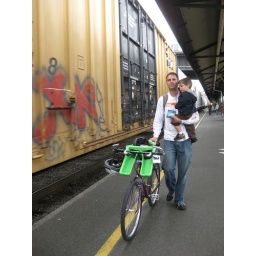
by bike and by train in Portland 114